Tobu Kinugawa Line

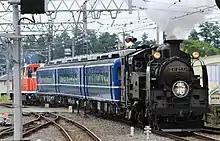
C11 207 in June 2020

From 17 March 2012, station numbering was introduced on all Tobu lines, with Tobu Kinugawa Line stations adopting the prefix "TN" in orange.